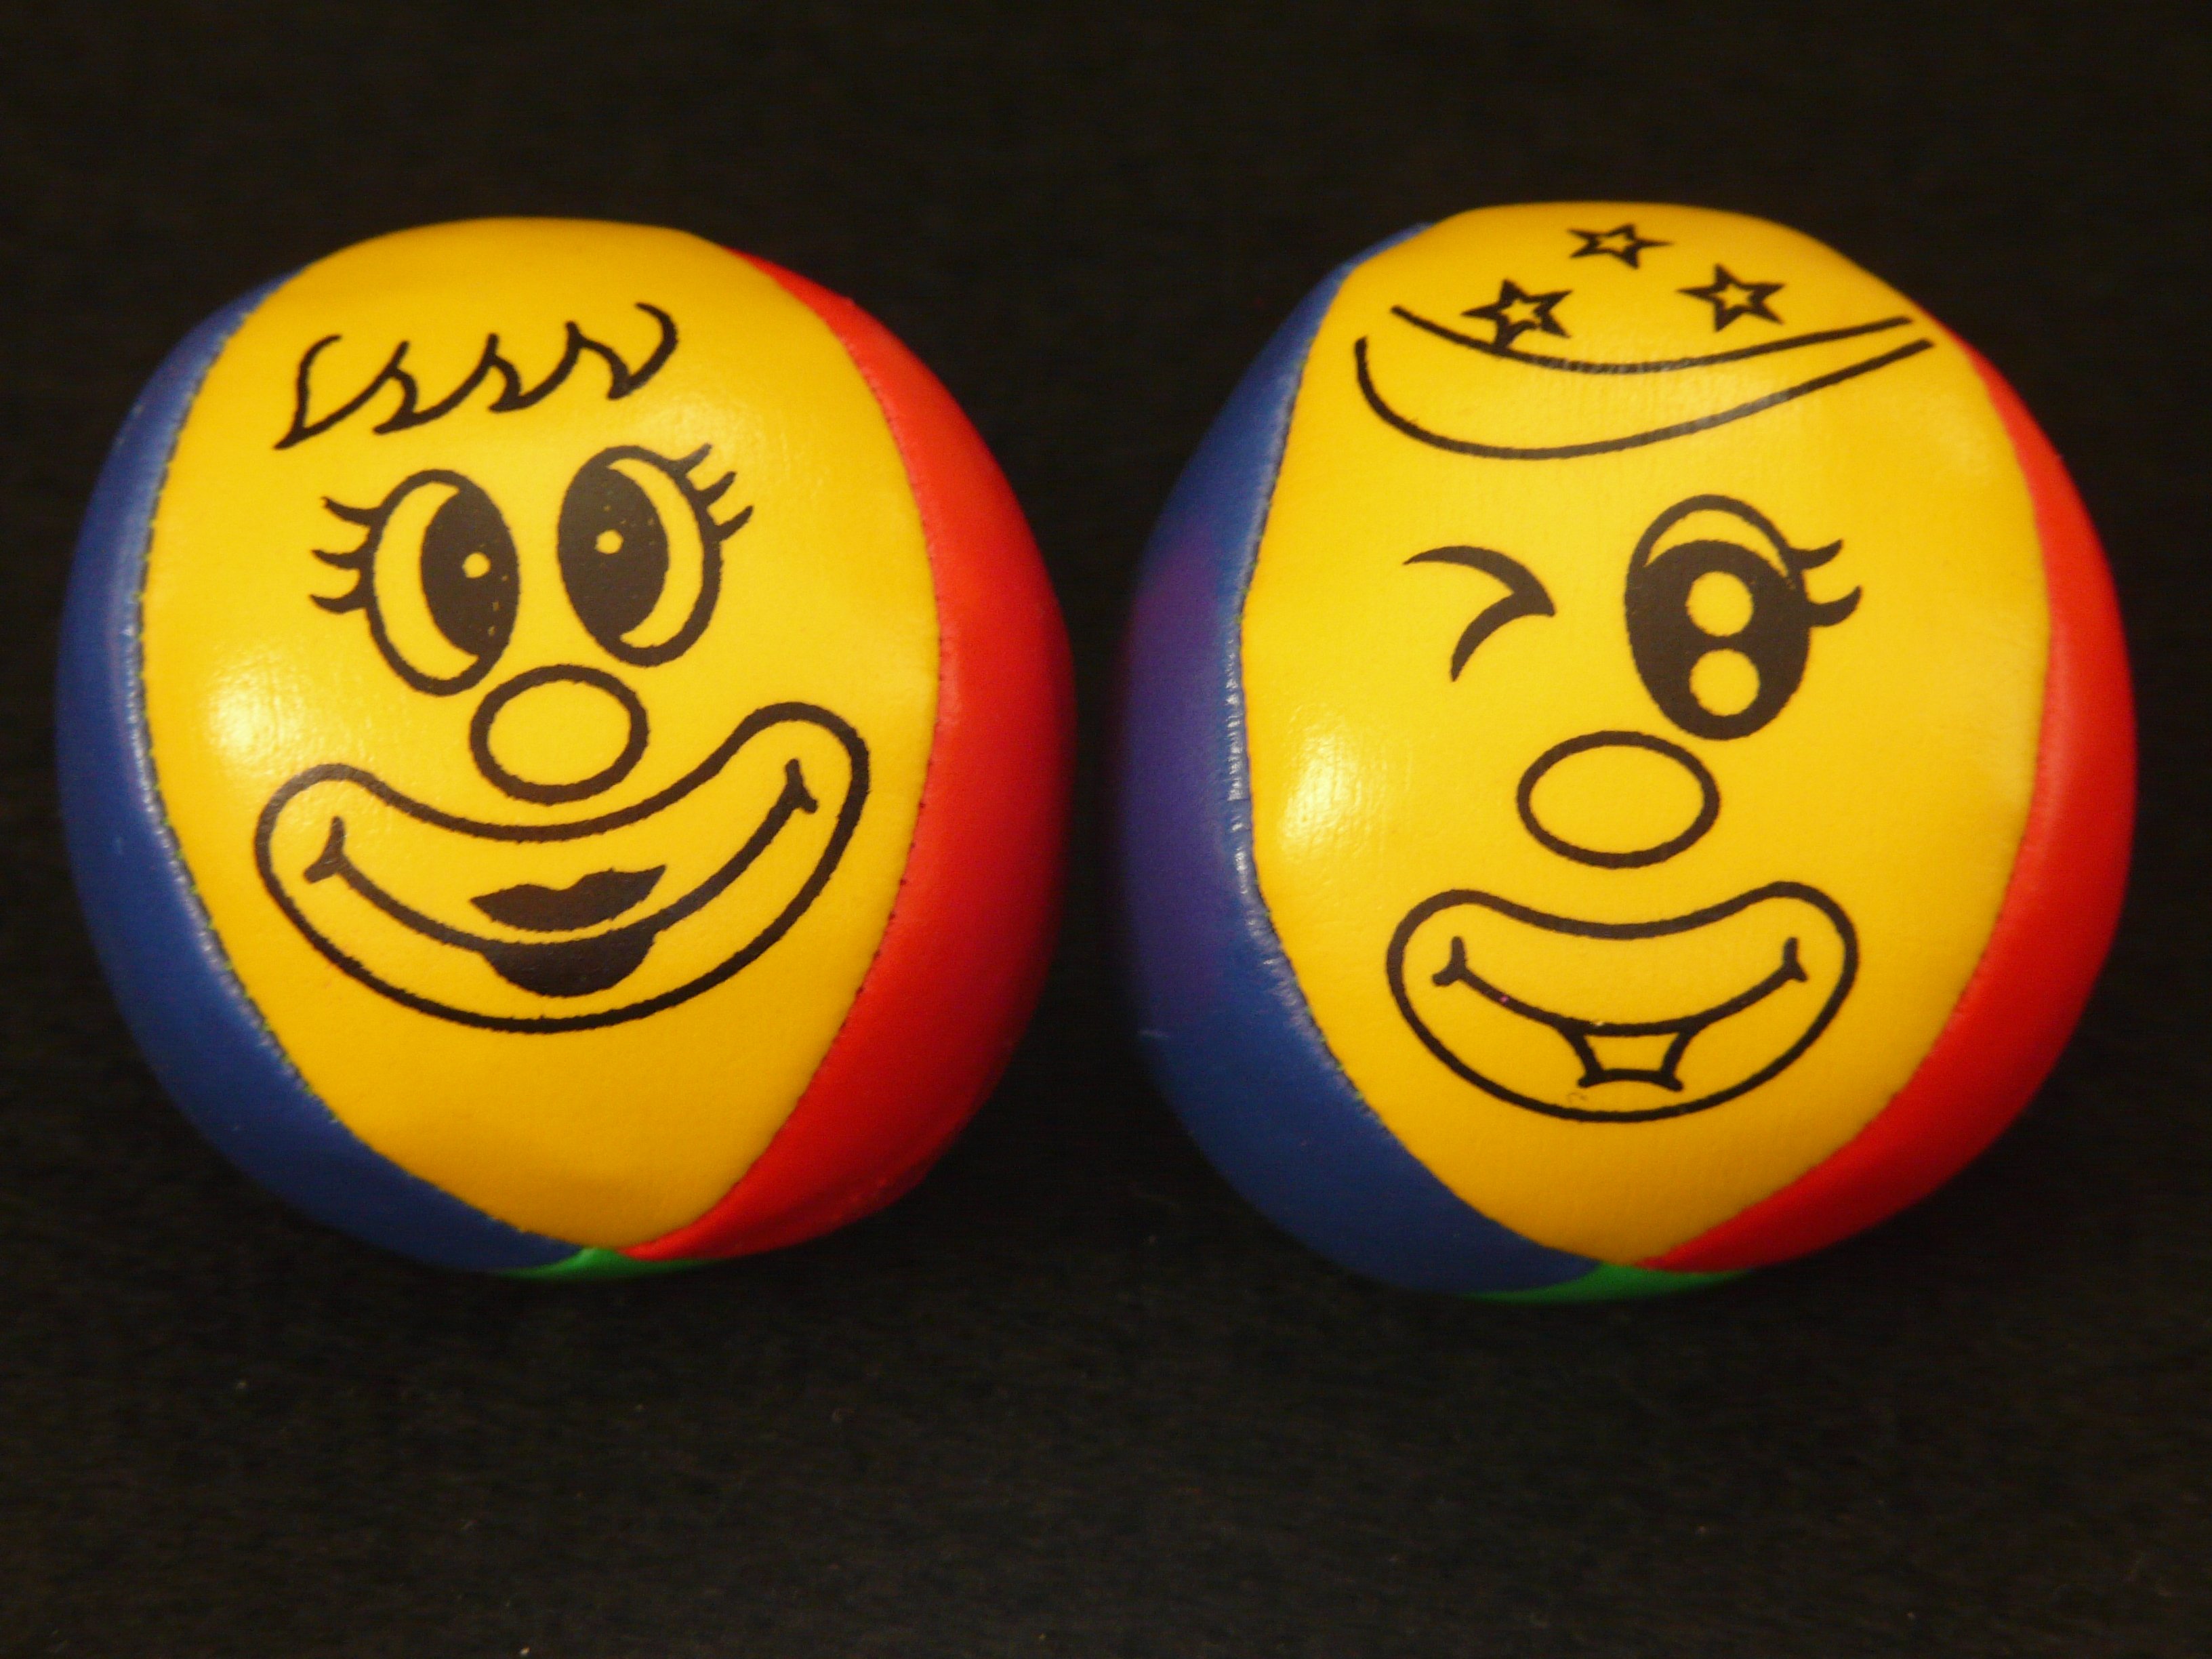
red, color, blue, colorful, yellow, clown, font, face, funny, juggle, balls, juggling balls